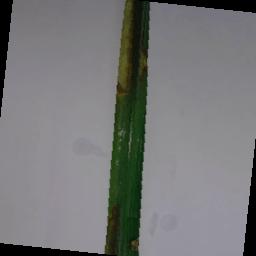
Label: Rice___Brown_Spot